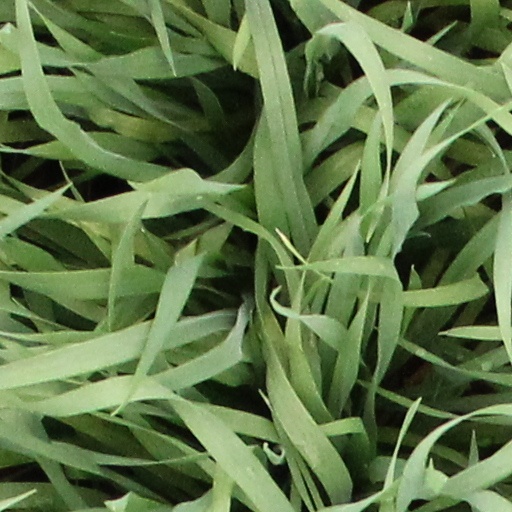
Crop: wheat